Heugh Lighthouse

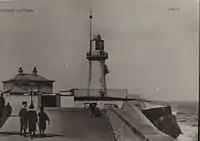
The old lighthouse on the Heugh.

A lighthouse was promptly built in sandstone, at a cost of £3,200: a tapering cylindrical tower high. It was first lit on 1 October 1847, fuelled by natural gas from one of the local coal mines. The lens (a first-order fixed catadioptric optic) was the last to be manufactured by the pioneering Newcastle firm of Cookson & Co., following its takeover by Robert W. Swinburne. The main light was visible for 18 miles out to sea. A subsidiary (red) light was shown from a window lower down on the tower 'from half flood to half ebb' to signal the state of the tide (during the day a red spherical day mark was displayed in place of the red light).